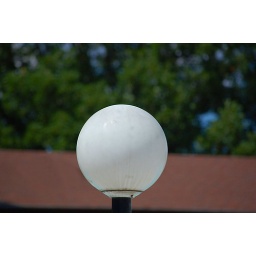
Light around pool along with roof of apartment building and tree's in the background.